Madeleine Angevine

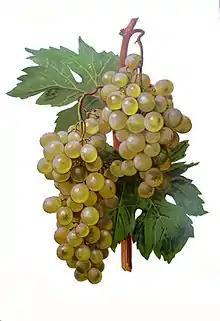
Madeleine Angevine in Viala & Vermorel

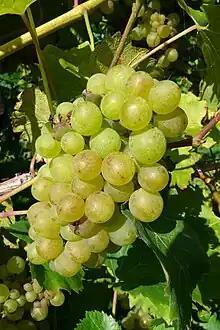
Madeleine Angevine grapes in England

Madeleine Angevine is a white wine grape from the Loire Valley in France that is also popular in Germany, Kyrgyzstan and Washington state. The early-ripening grape is a cross between Madeleine Royale and Malingre Précoce grapes that grows well in cooler climates. Madeleine Angevine makes an attractive fruity wine with a flowery nose, similar to an Alsatian Pinot blanc. It is crisp, acid and dry and pairs particularly well with seafoods such as crab and oyster.